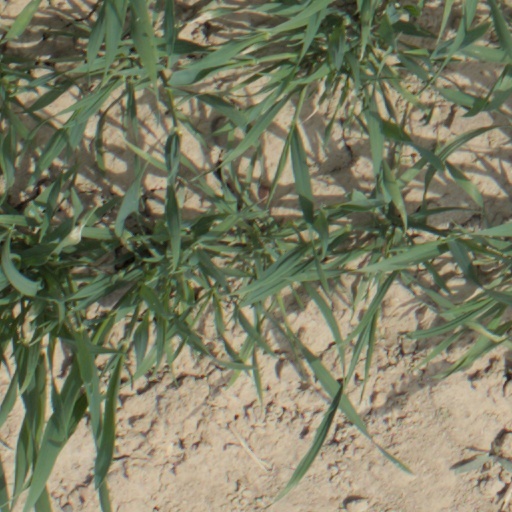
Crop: wheat